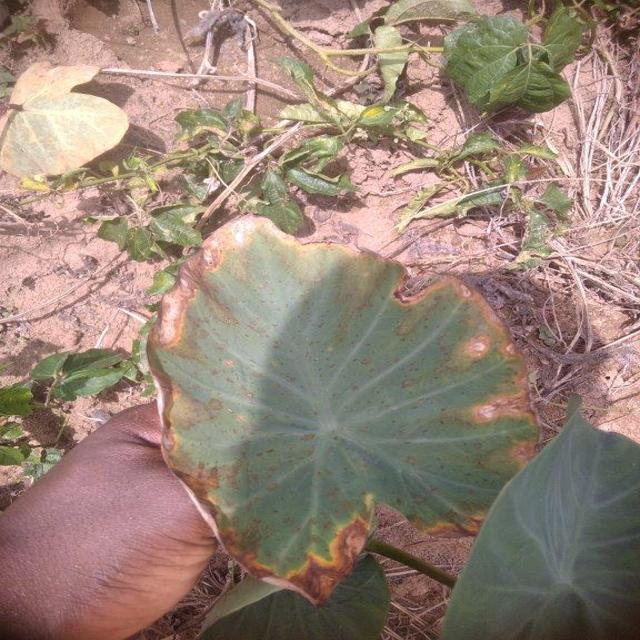
Label: Mid_Blight